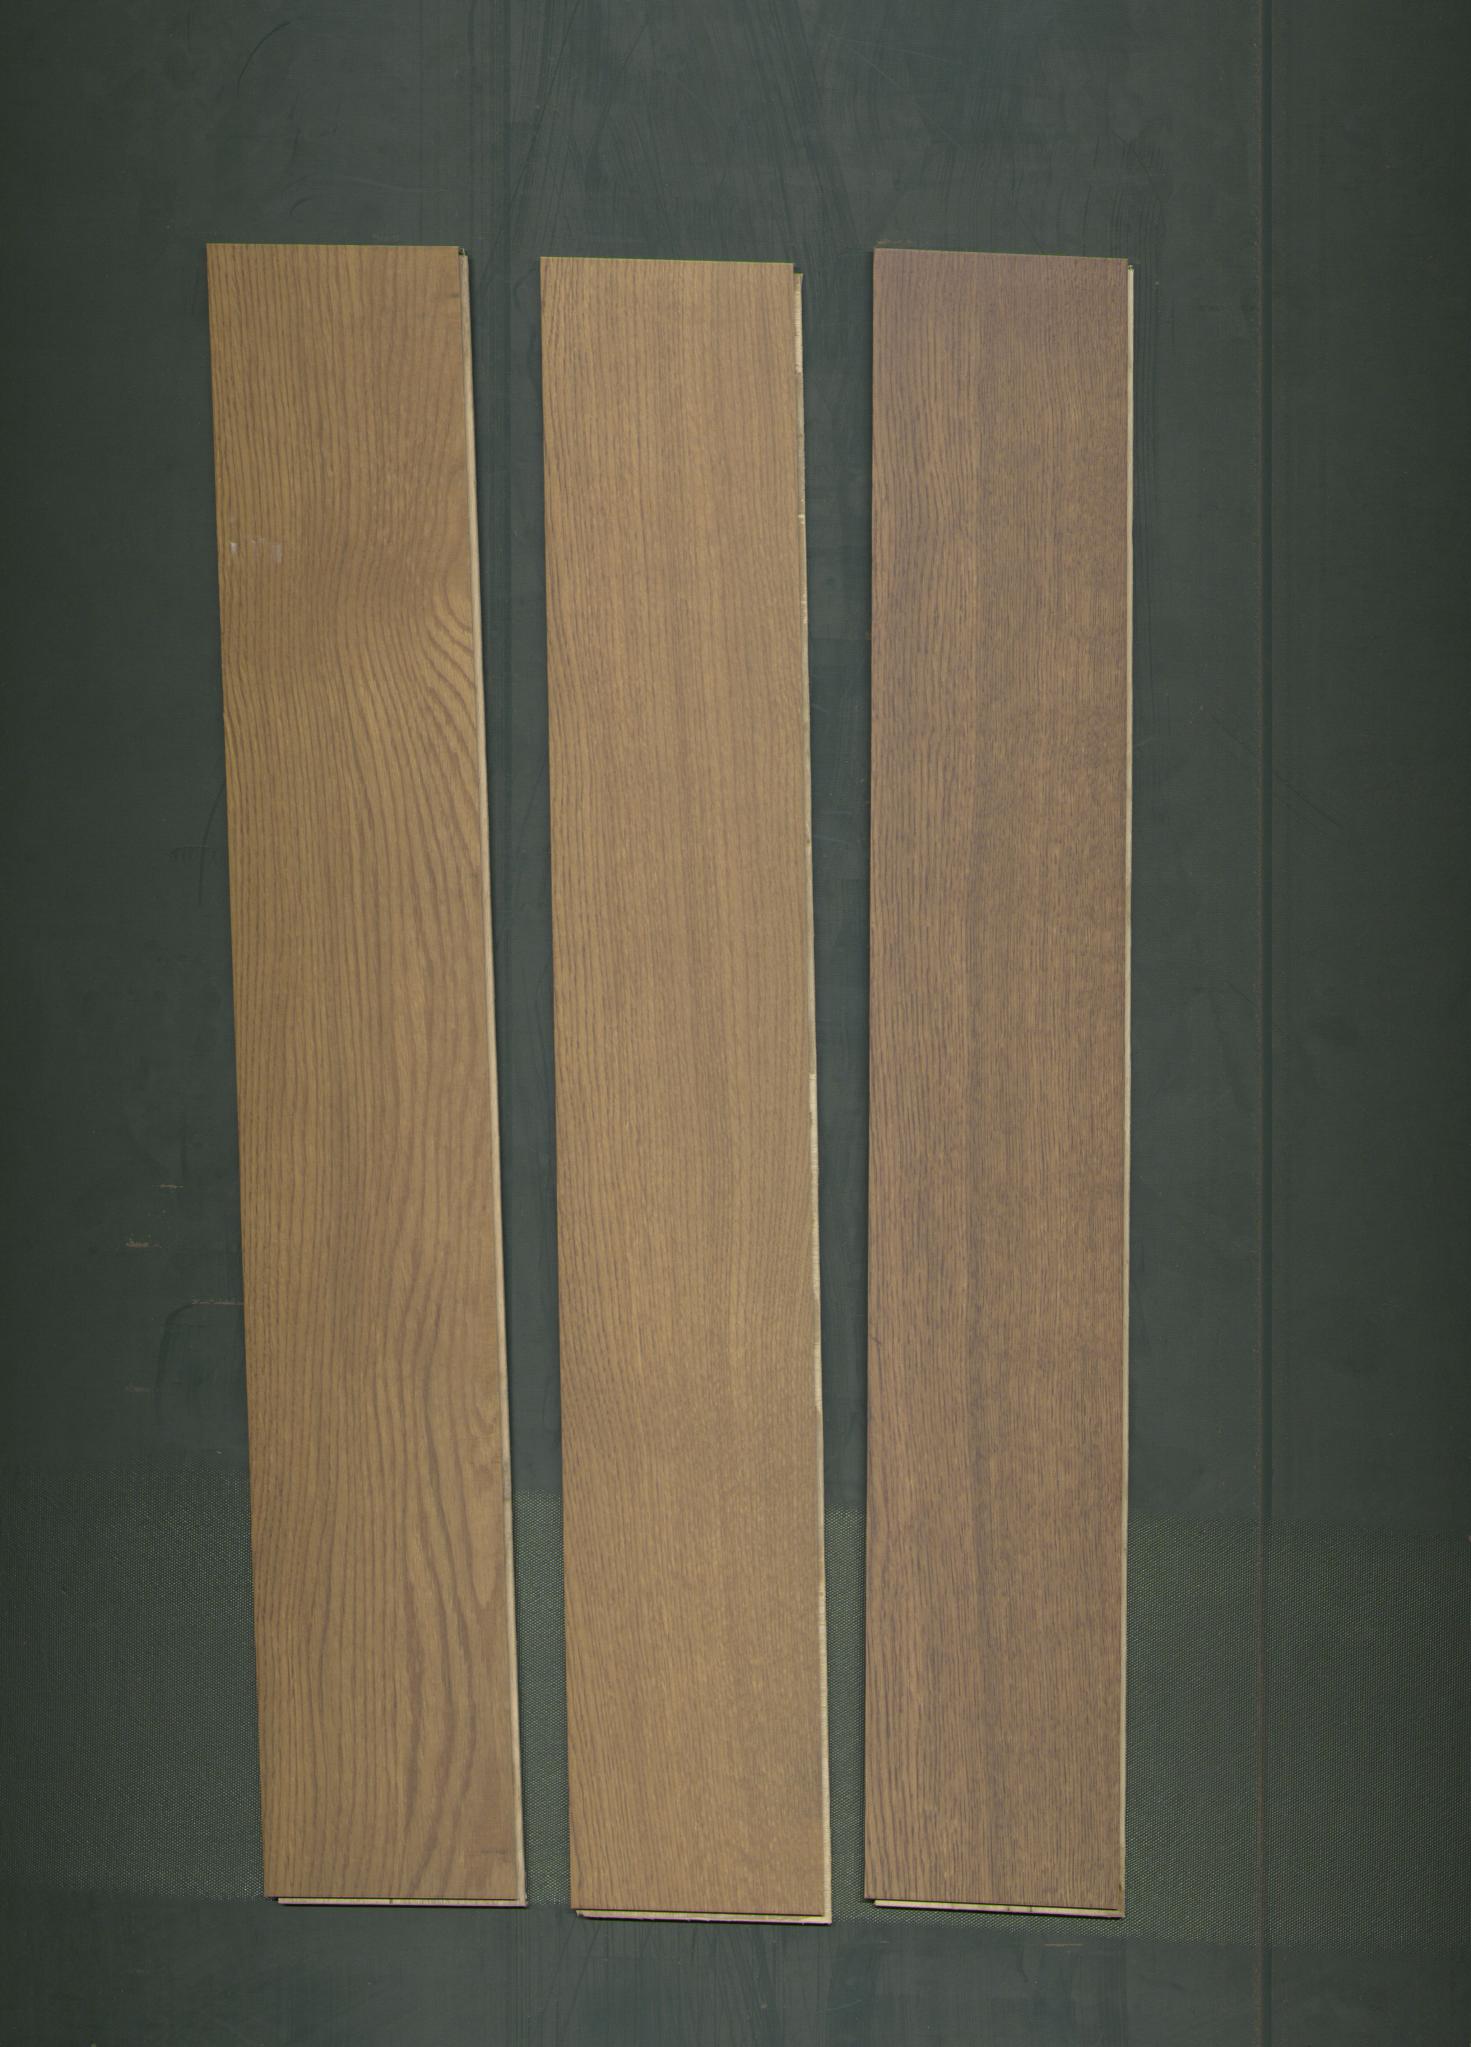
Label: mixers